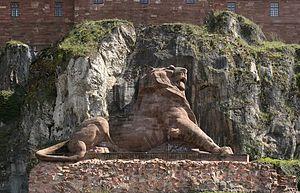
Le Lion de Belfort. Belfort, France.